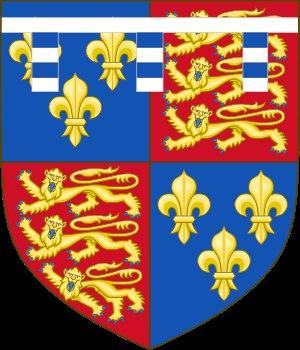
Le titre de comte de Warwick est l'un des plus anciens comtés de la pairie d'Angleterre, et est dorénavant lié au titre de Baron Brooke dans la pairie du Royaume-Uni, créée en 1837.